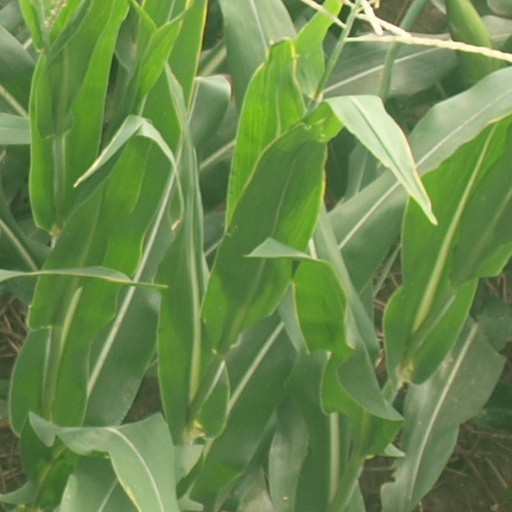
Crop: maize; corn